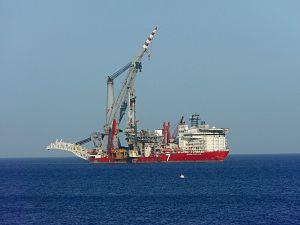
Subsea 7 est une entreprise parapétrolière spécialisée dans la conception, la fabrication et la mise en œuvre d'infrastructures sous-marines pour les champs pétroliers et gaziers offshore. Enregistrée au Luxembourg et ayant son siège à Hammersmith au Royaume-Uni, l'entreprise a pris sa forme actuelle en janvier 2011 lorsque Acergy a acquis l'entreprise des îles Caïmans Subsea 7, fusionnant les deux.